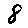
Label: 8